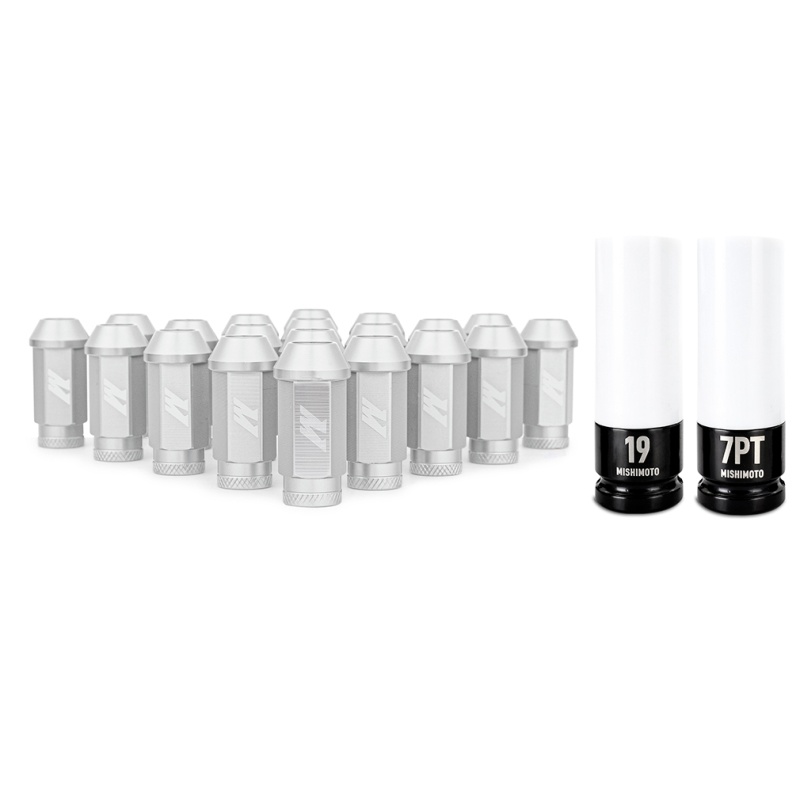
Mishimoto Aluminum Locking Lug Nuts M12x1.5 20pc Set Silver
Upgrade your vehicle’s styling with a set of Mishimoto Aluminum Locking Lug Nuts! These M12x1.5 aluminum lug nuts are constructed from a single piece of 7075-T6 aircraft-quality aluminum and are the perfect complement to both stock and aftermarket wheels. These lug nuts weigh in at just 0.8 oz (22.68 g) each and provide a lightweight yet durable alternative to your stock lug nuts. Each kit includes 16 standard lug nuts, 4 locking lug nuts, one non-marring socket, and one non-marring key. These non-marring sockets are lined inside and out with soft plastic to protect both your wheels and your Mishimoto lug nuts.----These lug nuts utilize an open-ended design with a total length of 50 mm, conical seat to fit many OEM and aftermarket wheels, and a knurled end for speedy installation. These Mishimoto aluminum locking lug nuts fit vehicles with M12x1.5 wheel studs and come in a variety of finishes including black, blue, neo-chrome, silver, or red. As with all Mishimoto products, these lug nuts include the Mishimoto Lifetime Warranty. User 1
Brand: Mishimoto
Category: Vehicles & Parts > Vehicle Parts & Accessories > Motor Vehicle Parts > Motor Vehicle Wheel Systems > Motor Vehicle Wheel Parts